El Gran Desafío (2010)

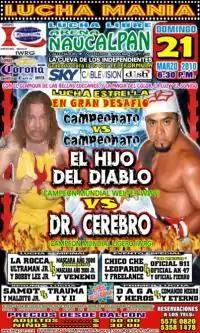

"El Gran Desafío" (2010) (Spanish for "The Great Challenge") was a professional wrestling supercard event produced by Mexican professional wrestling promotion International Wrestling Revolution Group (IWRG), and took place on March 21, 2010 in Arena Naucalpan, Naucalpan, State of Mexico, Mexico.